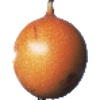
Label: Granadilla 1